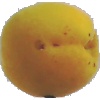
Label: Peach 2